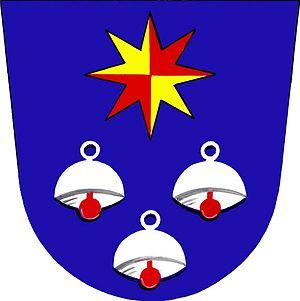
Křižanovice est une commune du district de Vyškov, dans la région de Moravie-du-Sud, en République tchèque. Sa population s'élevait à 808 habitants en 2019.